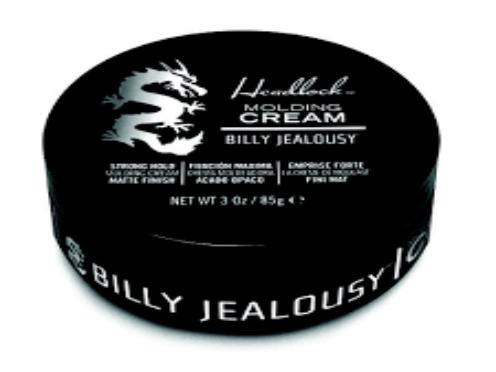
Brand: Billy Jealousy
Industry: Necessities